Mark Wills

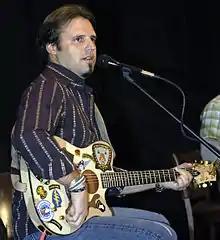
Wills performing at the Military Child Education Coalition conference in Atlanta onJune 29, 2005.

Mark Wills (born Daryl Mark Williams; August 8, 1973) is an American country music artist. Signed to Mercury Records between 1996 and 2003, he released five studio albums for the label – "Mark Wills", "Wish You Were Here", "Permanently", "Loving Every Minute", and "And the Crowd Goes Wild" – as well as a greatest hits package. In that same timespan, he charted sixteen singles on the "Billboard" country charts, all of which made the top 40. After leaving Mercury in 2003, he signed to Equity Music Group and charted three more singles. Two of these were later included on his sixth studio album, "Familiar Stranger", which was released on the Tenacity label in 2008.